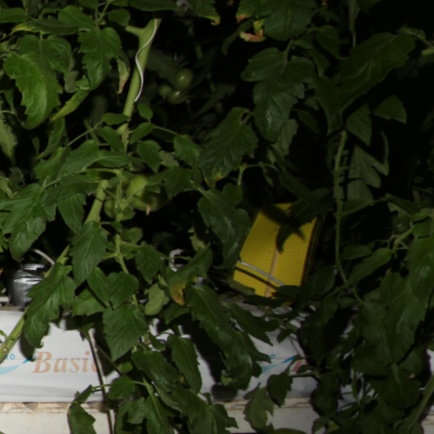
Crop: tomato